Beech Mountain (North Carolina)

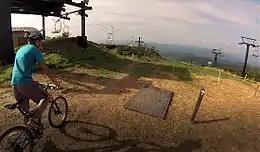
View after getting off chairlift for a downhill mountain bike run.

Beech Mountain offers skiing, snowboarding, and tubing in the winter months. In the summer, recreation includes hiking and mountain biking. Beech Mountain Resort runs chairlifts for downhill mountain biking.